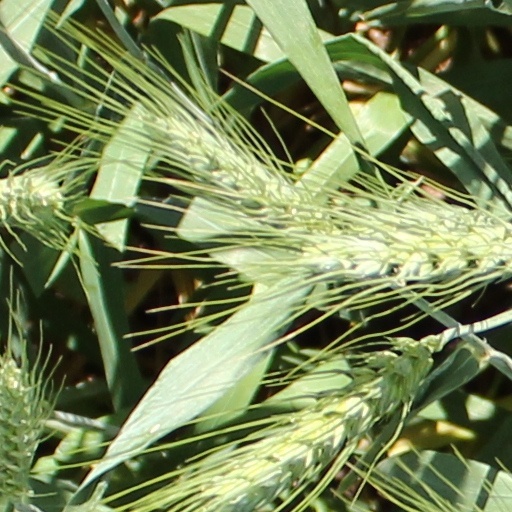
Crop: wheat